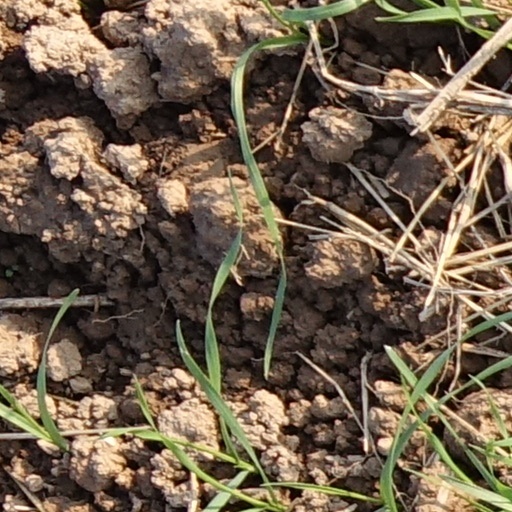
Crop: wheat